Tut Ruach

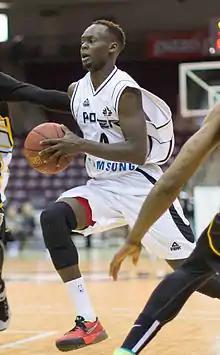
Ruach in February of 2015

Tut Ruach (born April 30, 1985) is a Canadian former basketball player. Starting his professional career in 2009, he was named NBL Canada All-Star in 2012. Ruach played college basketball for York University and competed for Father Michael Goetz Secondary School in his previous seasons. He left York as its all-time leading scorer.